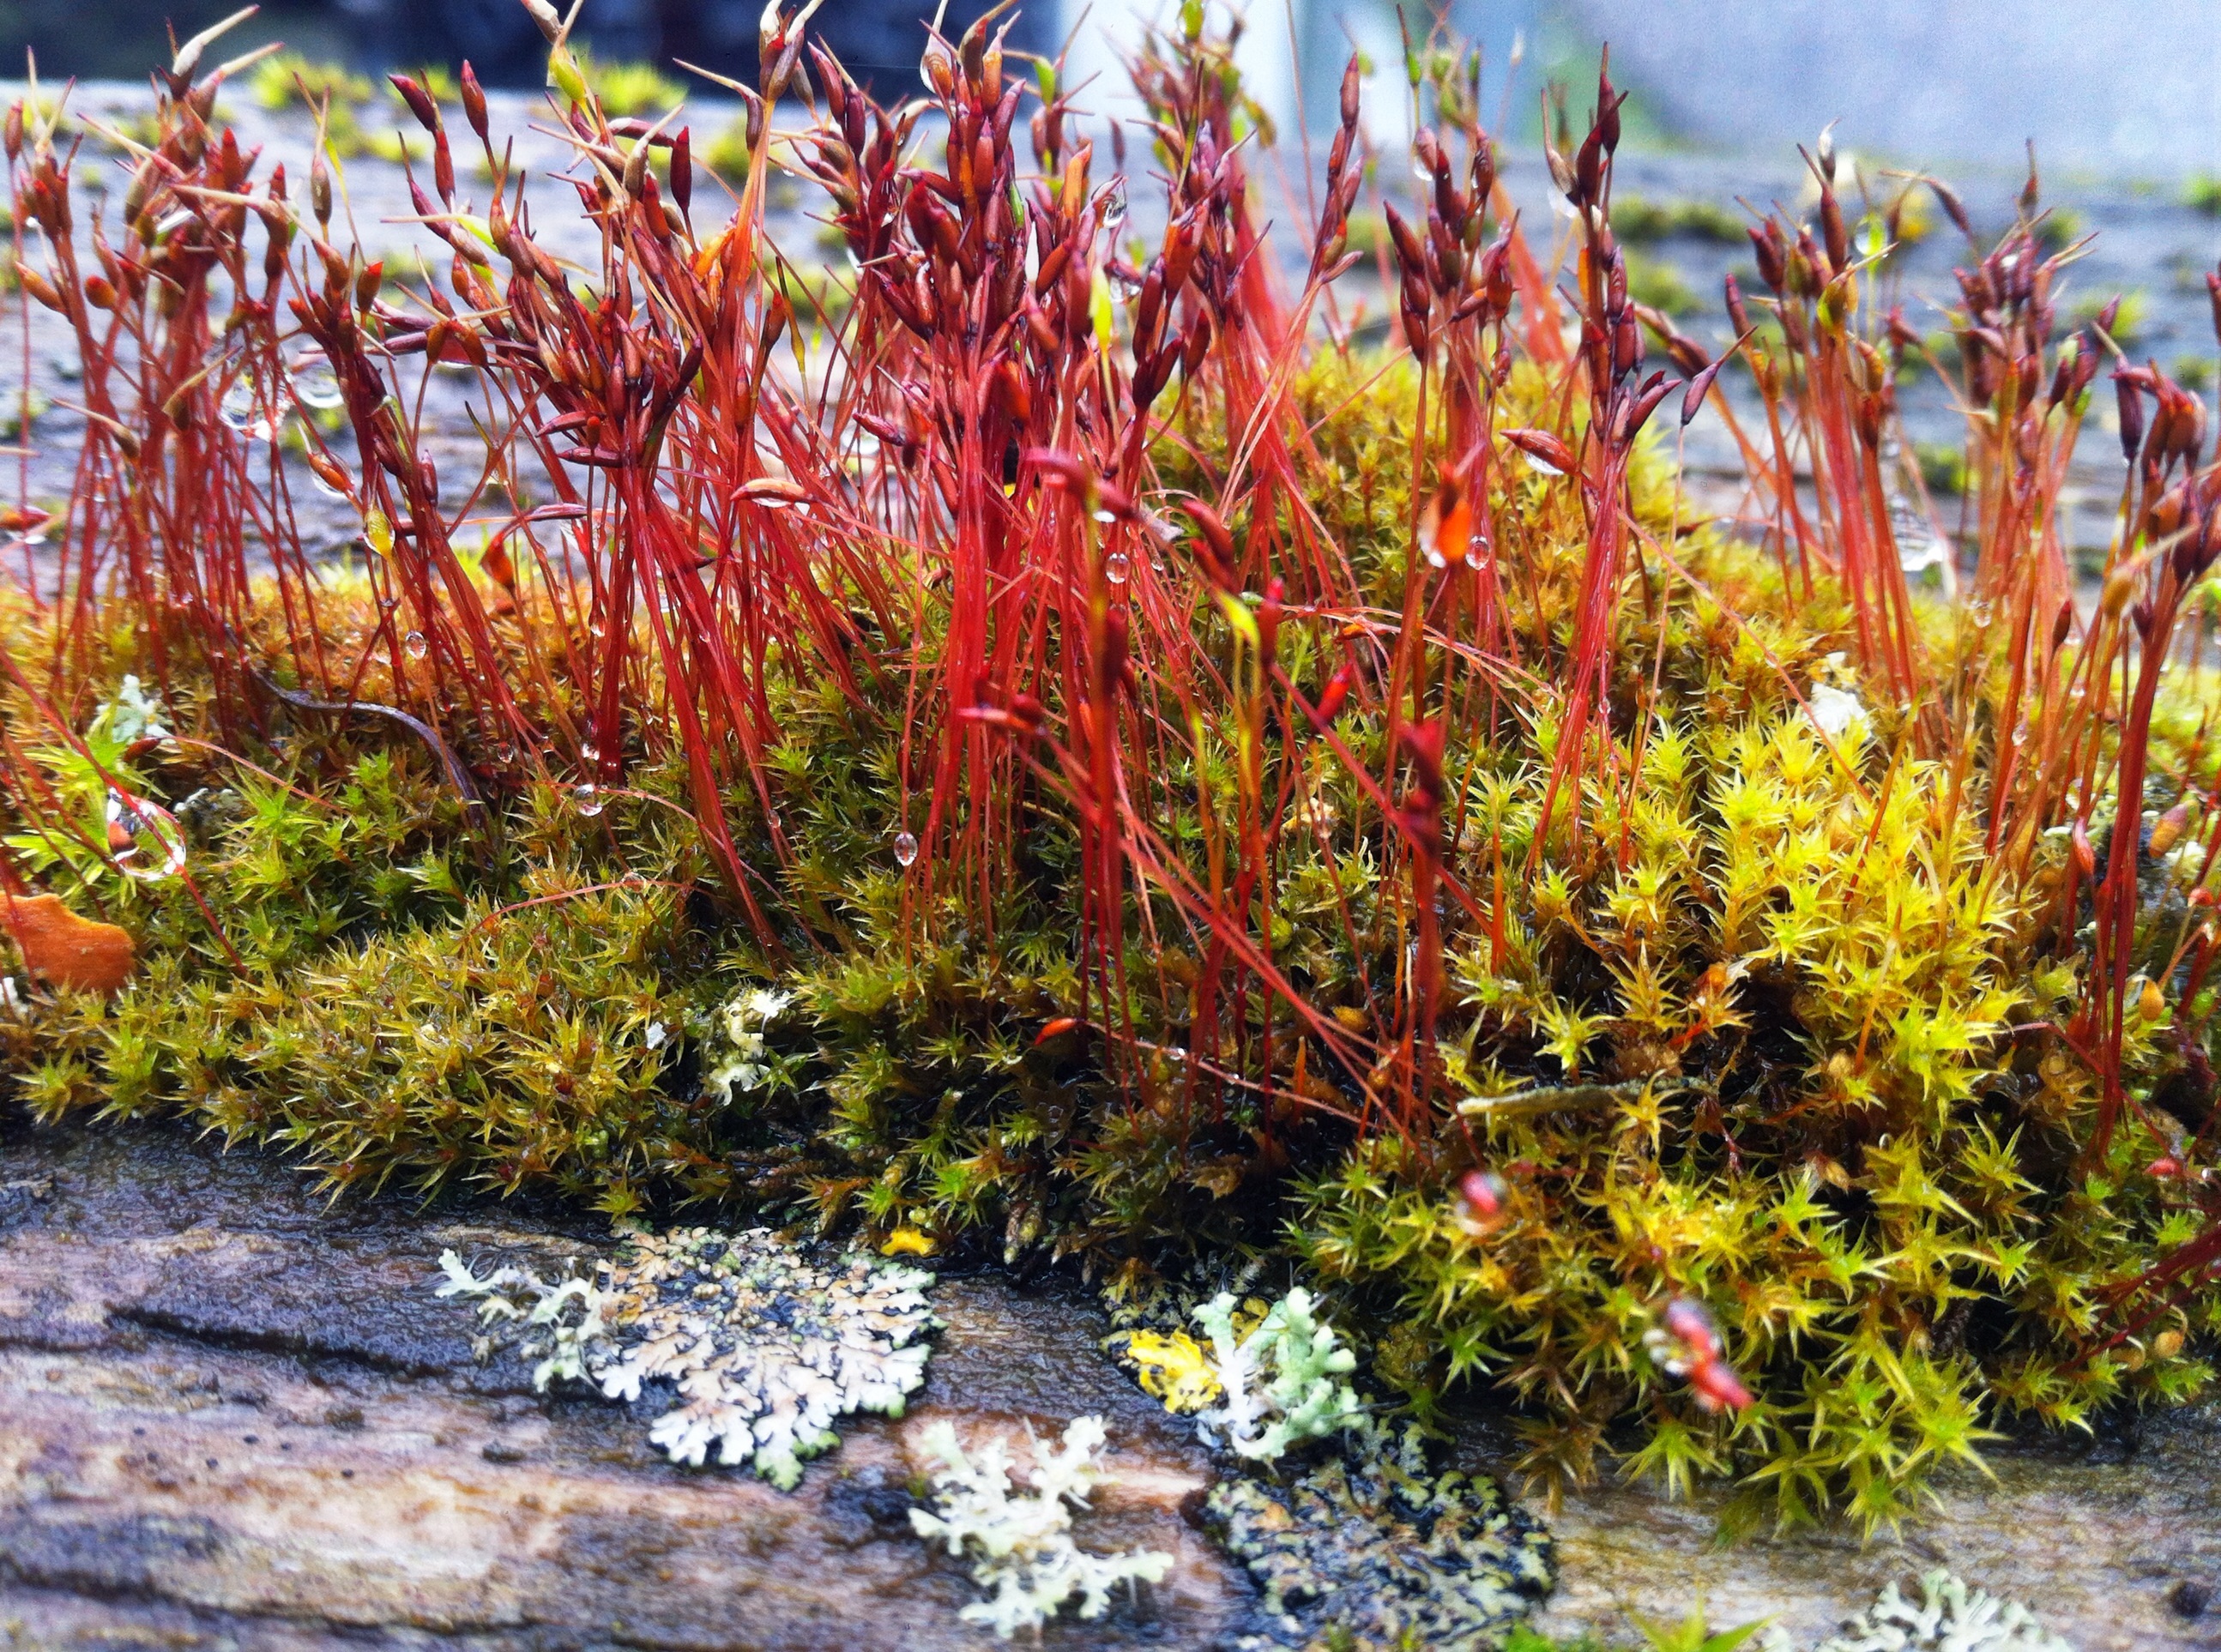
nature, plant, leaf, flower, moss, autumn, botany, garden, close, flora, wildflower, weave, vegetation, shrub, flowering plant, land plant